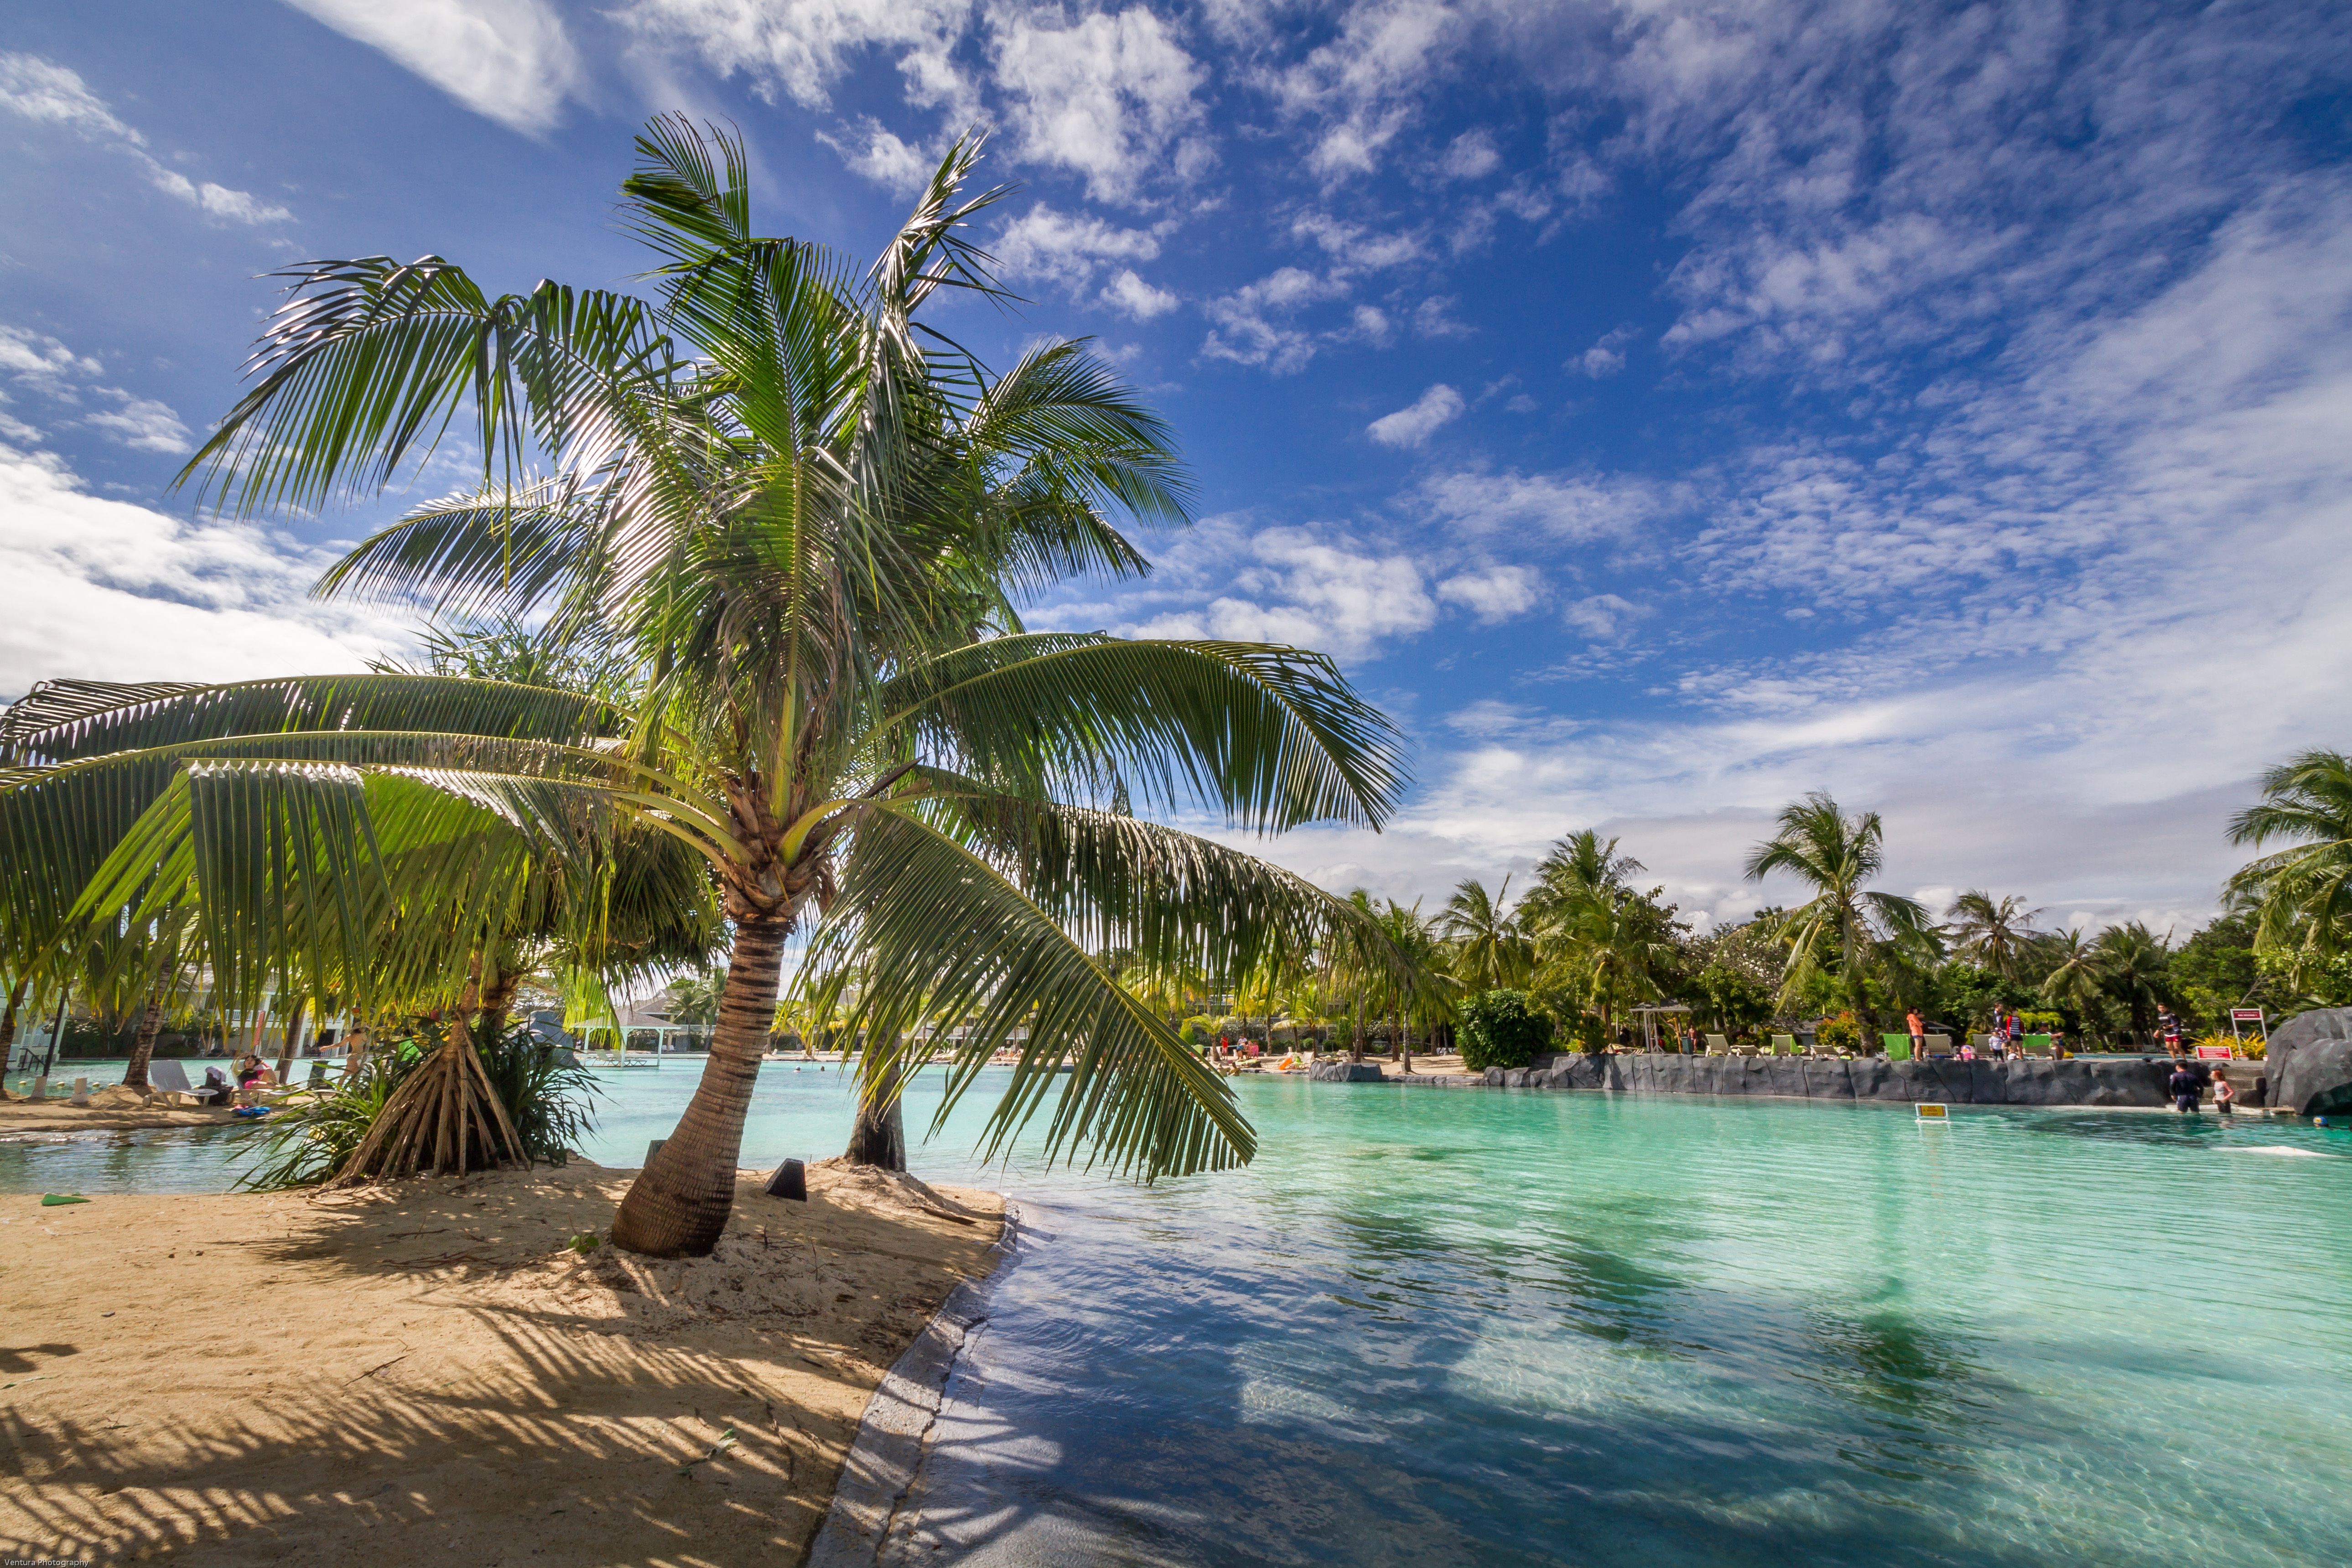
beach, landscape, sea, tree, water, nature, sand, ocean, sky, summer, vacation, travel, relax, paradise, swimming pool, tropical, seascape, lagoon, bay, island, blue, lifestyle, sunny, tropic, resort, caribbean, tropics, arecales, palm family